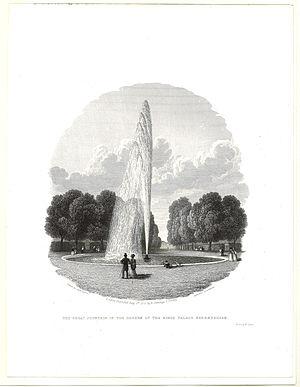
""La Grande Fontaine dans Le Grand Jardin de Herrenhausen"" - 1825. Au dessous Chateau Herrenhausen qui etais justement transformé le dernier fois par Laves en style classicistique"